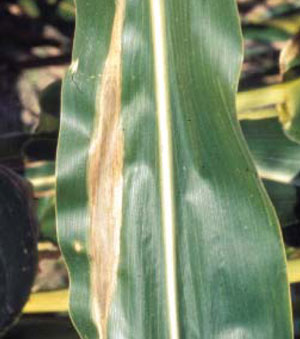
Labels: Corn leaf blight